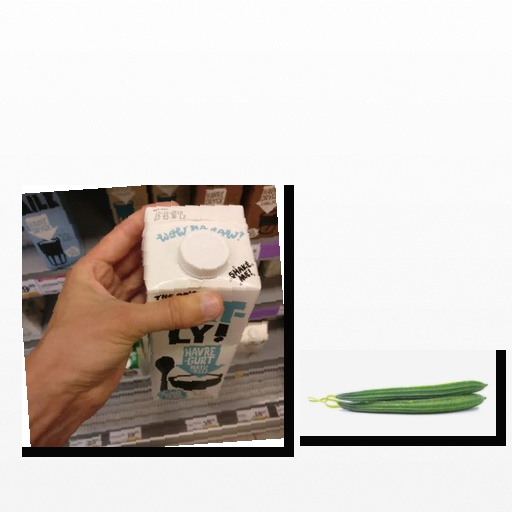
Food items: oatghurt, ridge_gourd